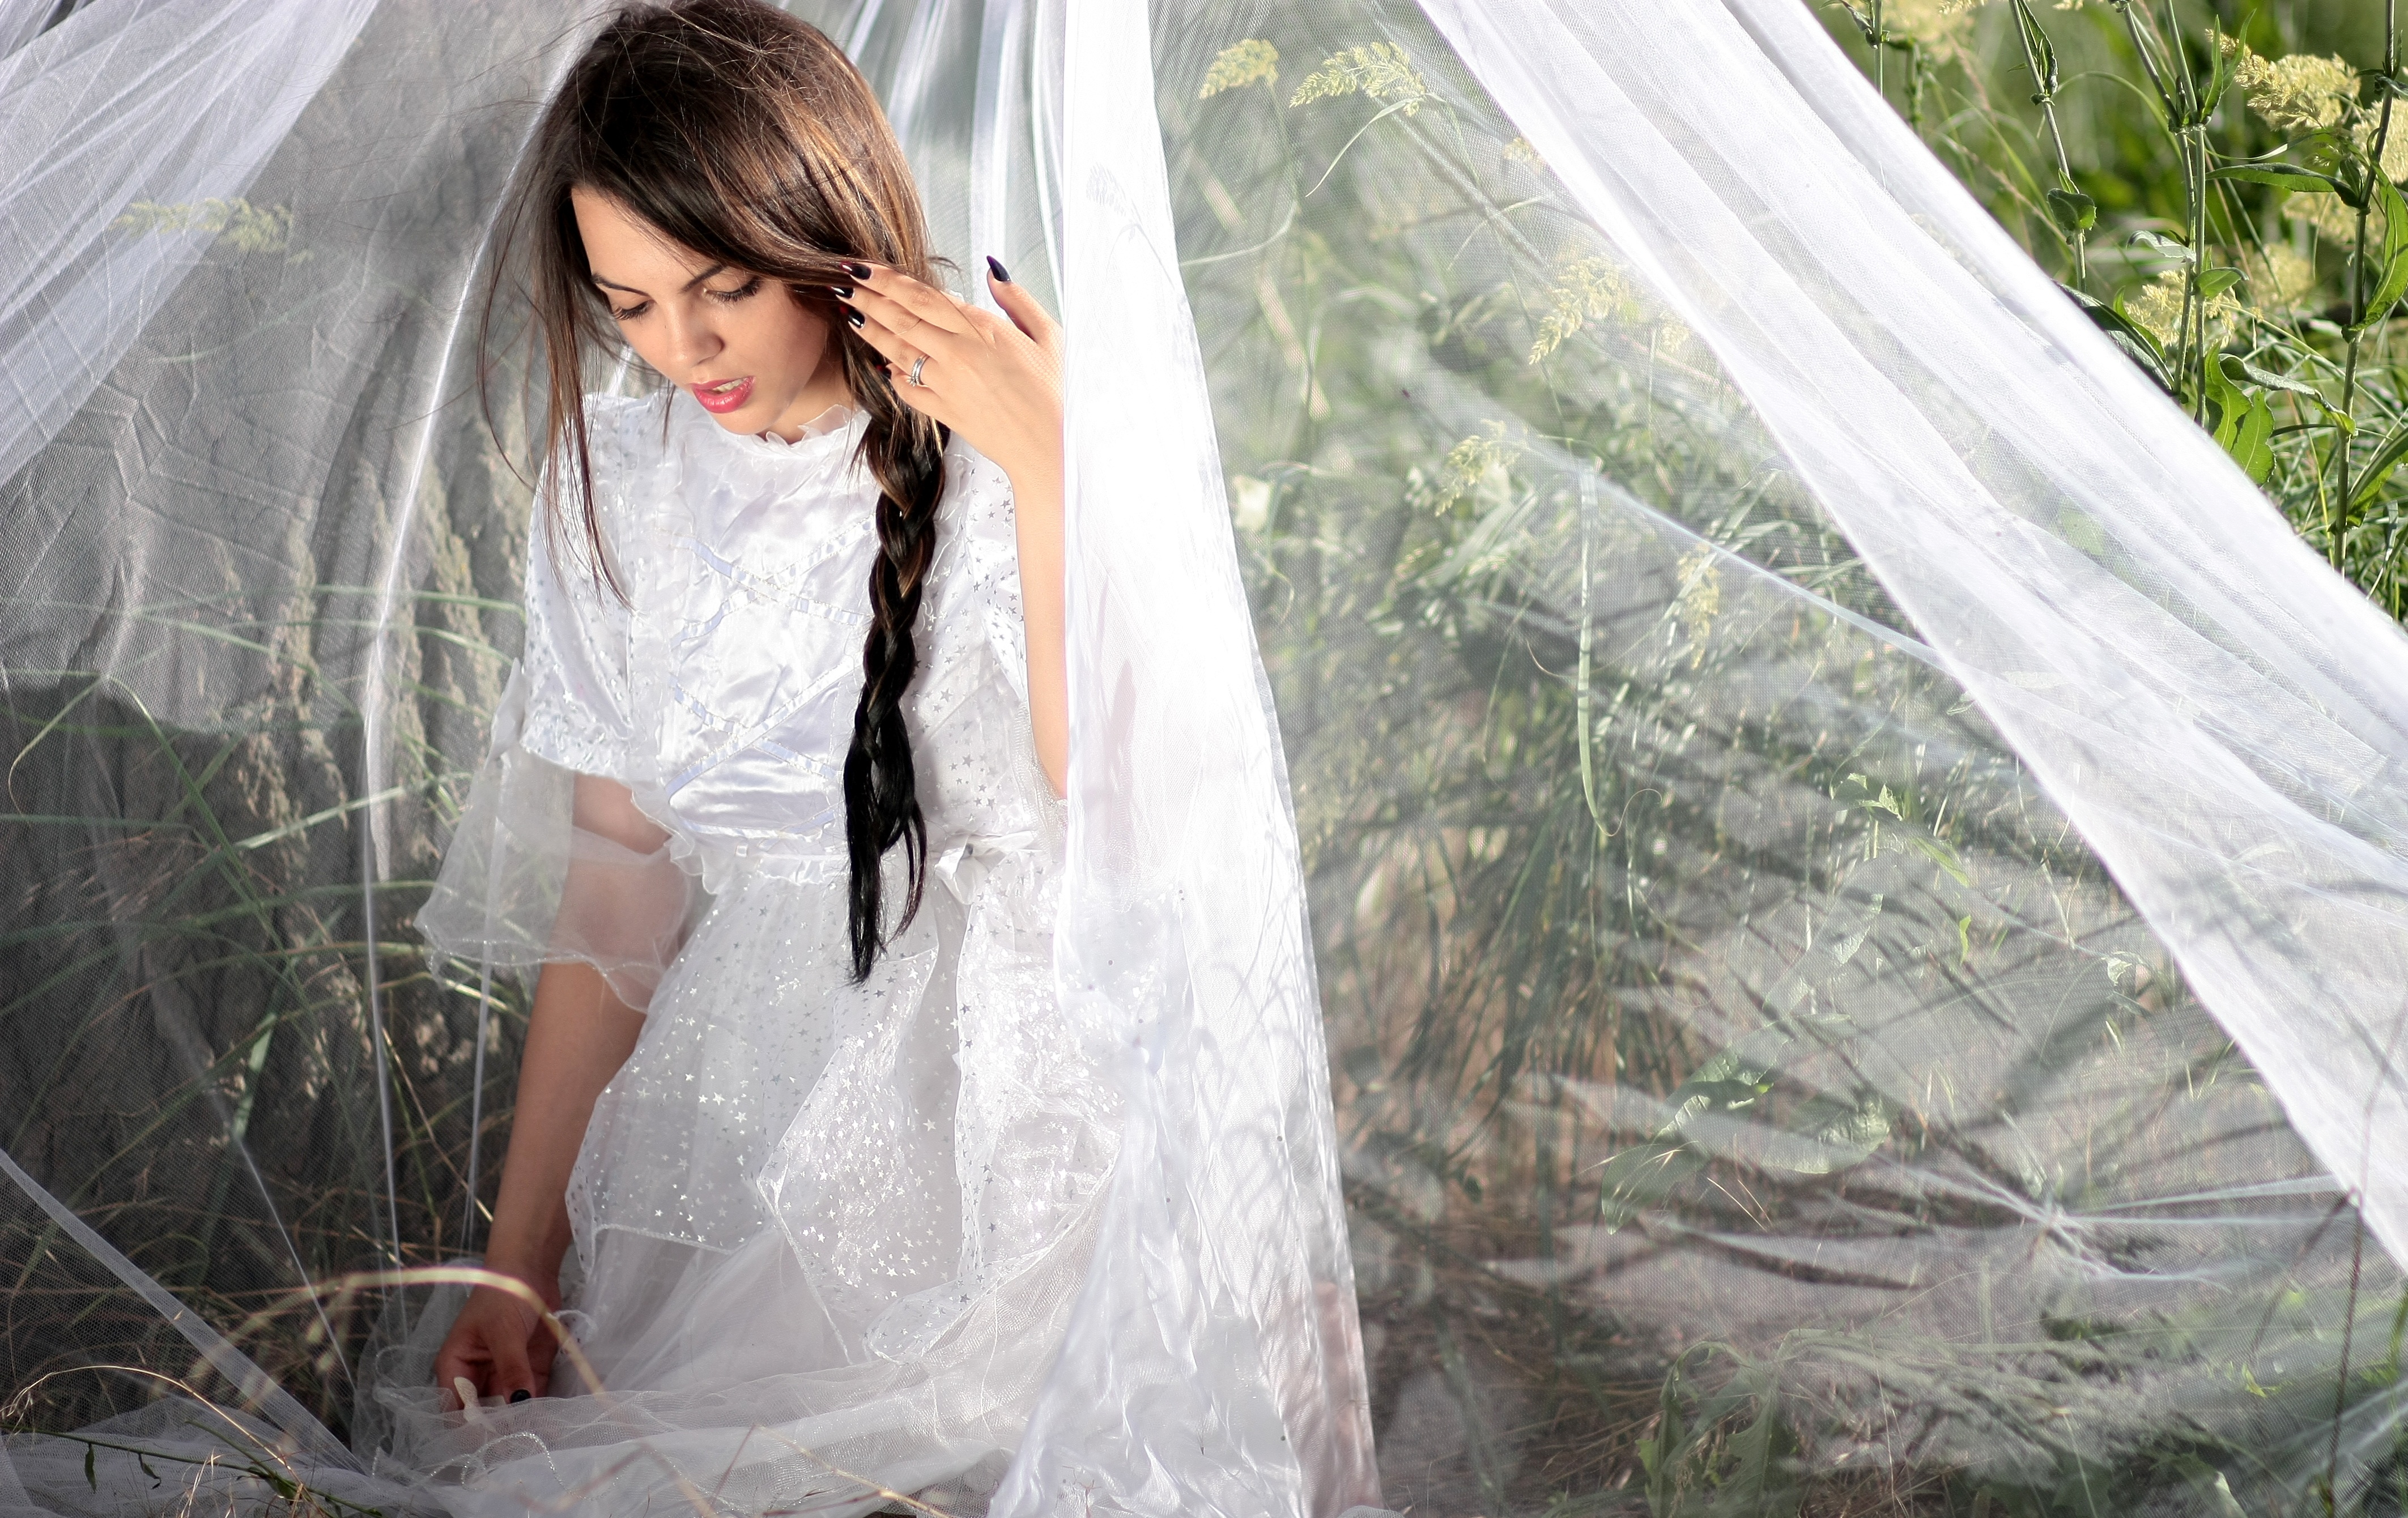
girl, white, clothing, wedding dress, bride, long hair, ceremony, dress, beauty, gown, veil, photo shoot, bridal veil, bridal clothing, bridal accessory